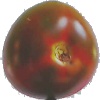
Label: Tomato Maroon 1